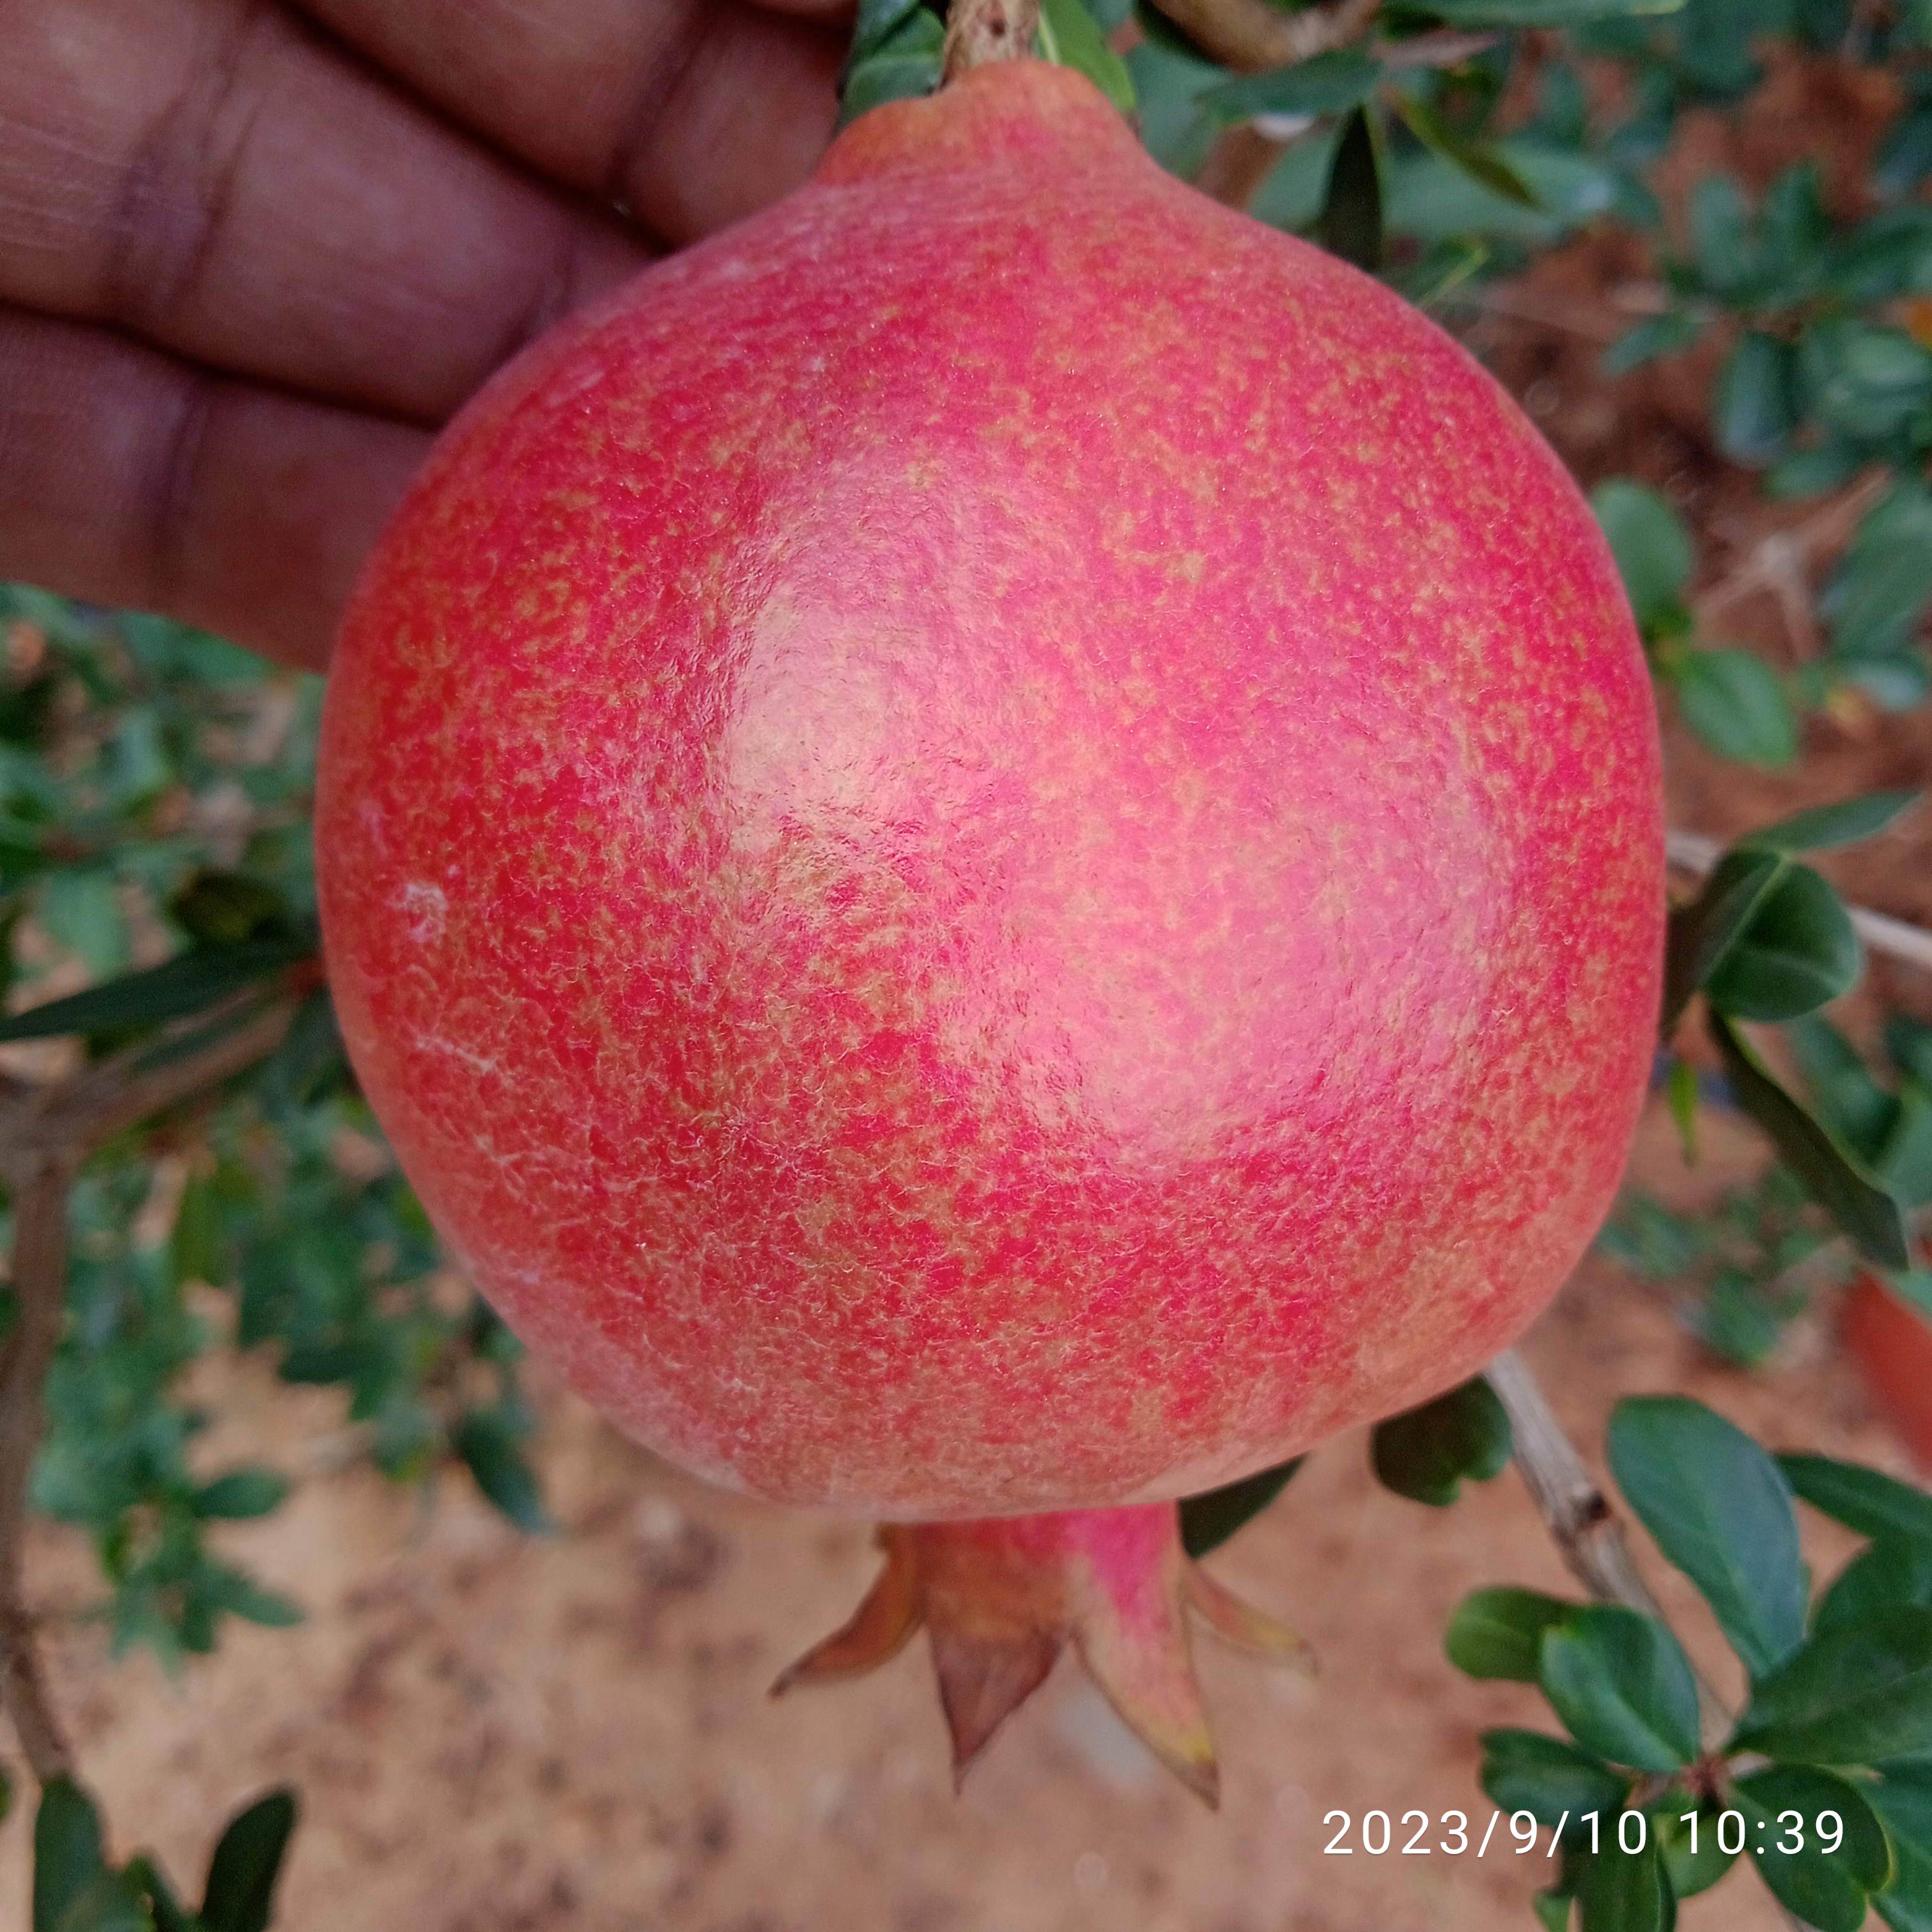
Label: Healthy